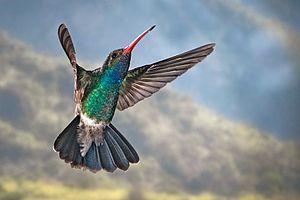
Le Colibri circé est une espèce d’oiseaux de la famille des Trochilidae.
Cynanthus est un genre de colibris appartenant à la famille des Trochilidae.